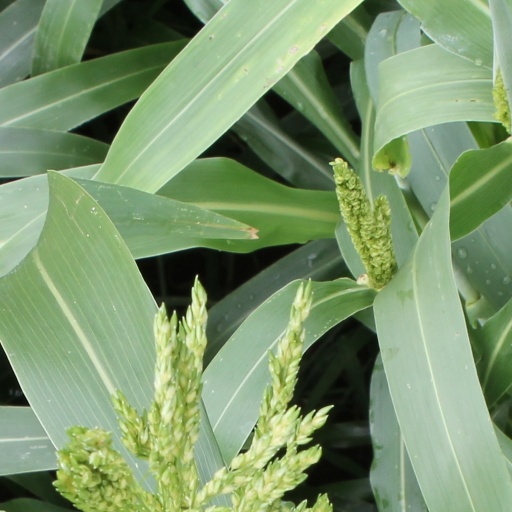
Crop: sorghum